History of Sonora

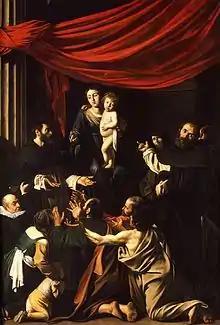
Our Lady of the Rosary, or "Nuestra Señora del Rosario", disputed origin of the name Sonora.

There are various possible histories as to the origin of the name Sonora. One states that the name was derived from "Nuestra Señora", the name given to the territory when Diego de Guzmán crossed the Yaqui River on 7 October, the day of Nuestra Señora del Rosario (Our Lady of the Rosary). The name's pronunciation may have changed in part because none of the indigenous languages of the area have the "ñ" sound. Another version states that Álvar Núñez Cabeza de Vaca and his companions, who were wrecked on the Florida coast and made their way across the continent, were forced to cross present-day Sonora from north to south, carrying an image of Nuestra Señora de las Angustias (Our Lady of Anguish) on a cloth. This group encountered the Opata people, who could not pronounced "Señora", instead saying Senora or Sonora. A third version, written by Cristóbal de Cañas in 1730, states that the name comes from the word for a natural water well, "sonot" which the Spanish eventually modified to Sonora. It is not known if any of these stories are true. The first to use the name Sonora was explorer Francisco Vásquez de Coronado who passed through the state in 1540, calling part of the area the "Valle de La Señora". In 1567, Francisco de Ibarra also traveled through and referred to the "Valles of Señora".